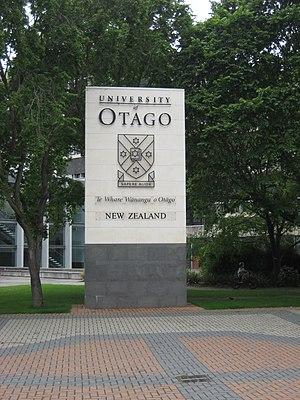
Université d'Otago à Dunedin